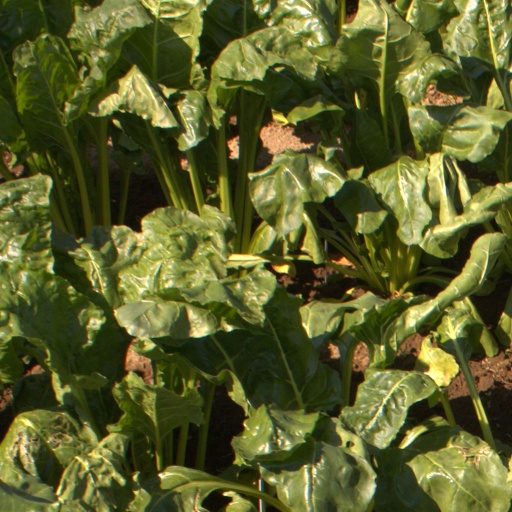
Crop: sugar beet